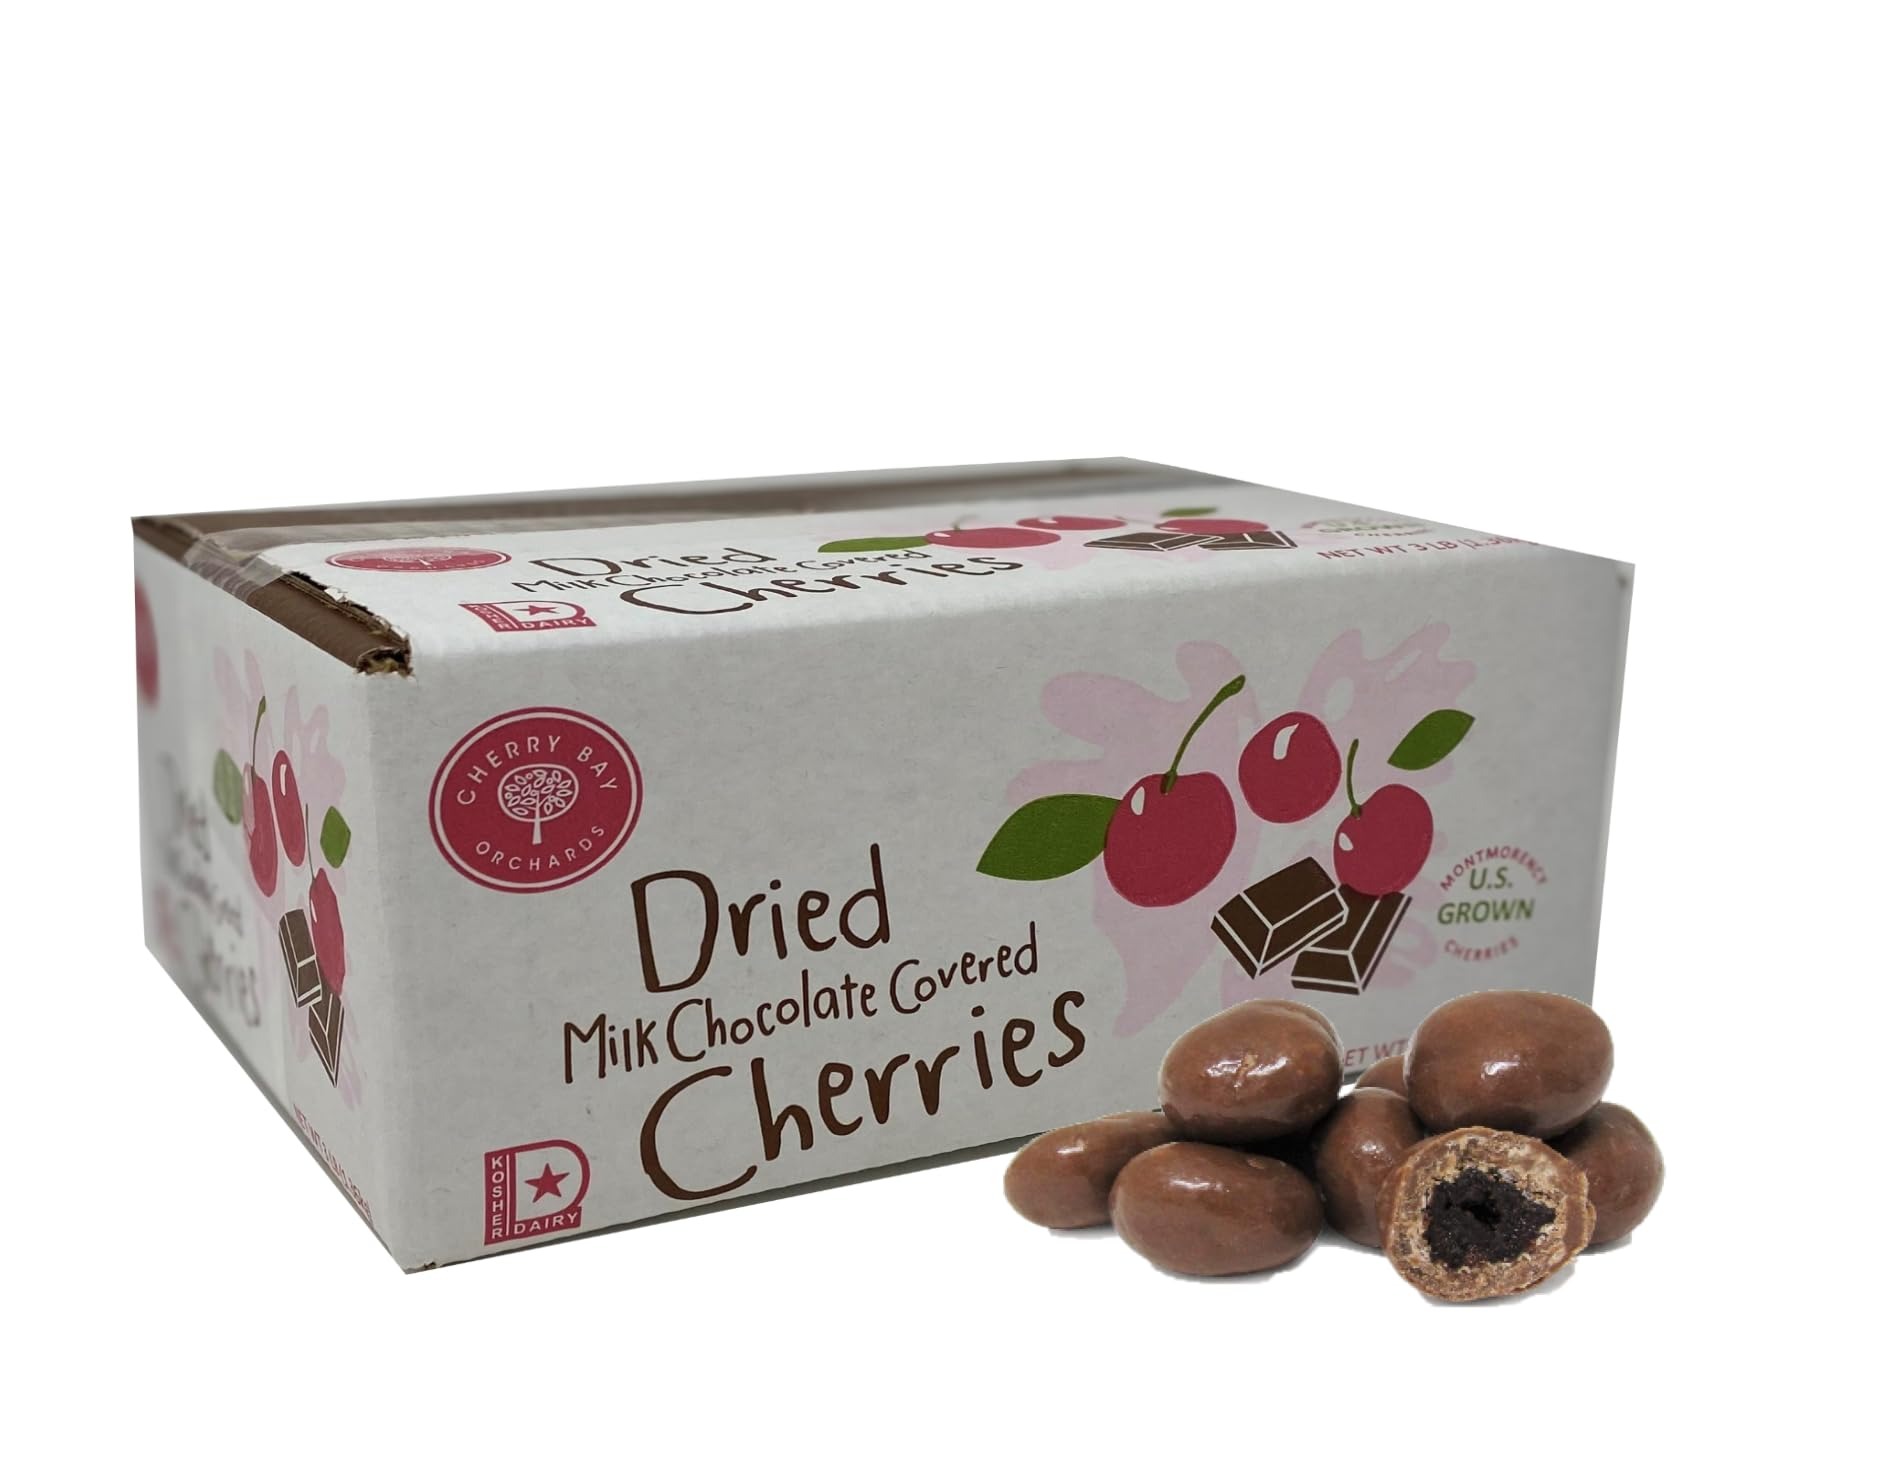
Item Name: Cherry Bay Orchards Milk Chocolate Covered Cherries (3 lb Bulk Box) - Natural Dried Tart Montmorency Cherries - 100% Domestic, Grower Owned, Preservative Free, No Added Color, Kosher Certified
Bullet Point 1: Delicious Ingredients and Grown in the USA: We choose only plump, ripe, and real cherries plucked from our beautiful orchards in Northern Michigan to be drenched in just the right amount of delicious chocolate.
Bullet Point 2: Perfect Gift: Give your loved ones gourmet gifts they really want. These chocolate-covered cherries are natural and delicious snacks, perfect for everyone.
Bullet Point 3: Excellent flavor: Savor each delicious bite that combines the perfect dried cherry with tart flavor balanced with rich milk chocolate. Each rich and delicious bite of the finest milk chocolate covered cherries has a Star-D Kosher Certification. No added color and preservative free!
Bullet Point 4: Great Value: The bulk box is a great bang for your buck! Never run out of our delicious cherries with this four pound box.
Bullet Point 5: Quality: Cherry Bay Orchards are the largest Montmorency Tart Cherry Growers in North America. Grown, processed and dried themselves to ensure the highest possible quality dried cherries - Preservative Free! Grower-owned, Cherry Bay strives to share only the very best dry fruit without added color or preservatives.
Value: 48.0
Unit: Ounce

Price: 39.99